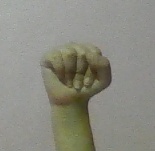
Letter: saad